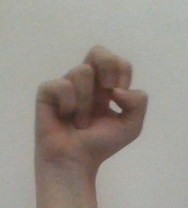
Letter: gaaf